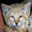
Label: cat